Cell culture

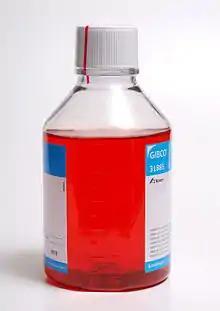
A bottle of DMEM cell culture medium

Aside from temperature and gas mixture, the most commonly varied factor in culture systems is the cell growth medium. Recipes for growth media can vary in pH, glucose concentration, growth factors, and the presence of other nutrients. The growth factors used to supplement media are often derived from the serum of animal blood, such as fetal bovine serum (FBS), bovine calf serum, equine serum, and porcine serum. One complication of these blood-derived ingredients is the potential for contamination of the culture with viruses or prions, particularly in medical biotechnology applications. Current practice is to minimize or eliminate the use of these ingredients wherever possible and use human platelet lysate (hPL). This eliminates the worry of cross-species contamination when using FBS with human cells. hPL has emerged as a safe and reliable alternative as a direct replacement for FBS or other animal serum. In addition, chemically defined media can be used to eliminate any serum trace (human or animal), but this cannot always be accomplished with different cell types. Alternative strategies involve sourcing the animal blood from countries with minimum BSE/TSE risk, such as The United States, Australia and New Zealand, and using purified nutrient concentrates derived from serum in place of whole animal serum for cell culture.